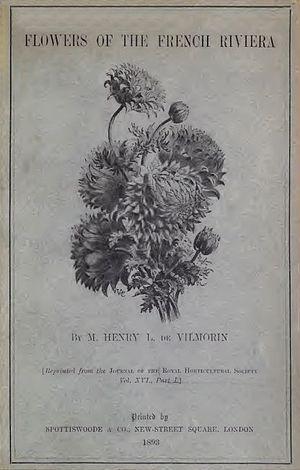
Charles Henry Philippe Lévêque de Vilmorin, appelé plus communément Henry de Vilmorin, est un botaniste et sélectionneur français.